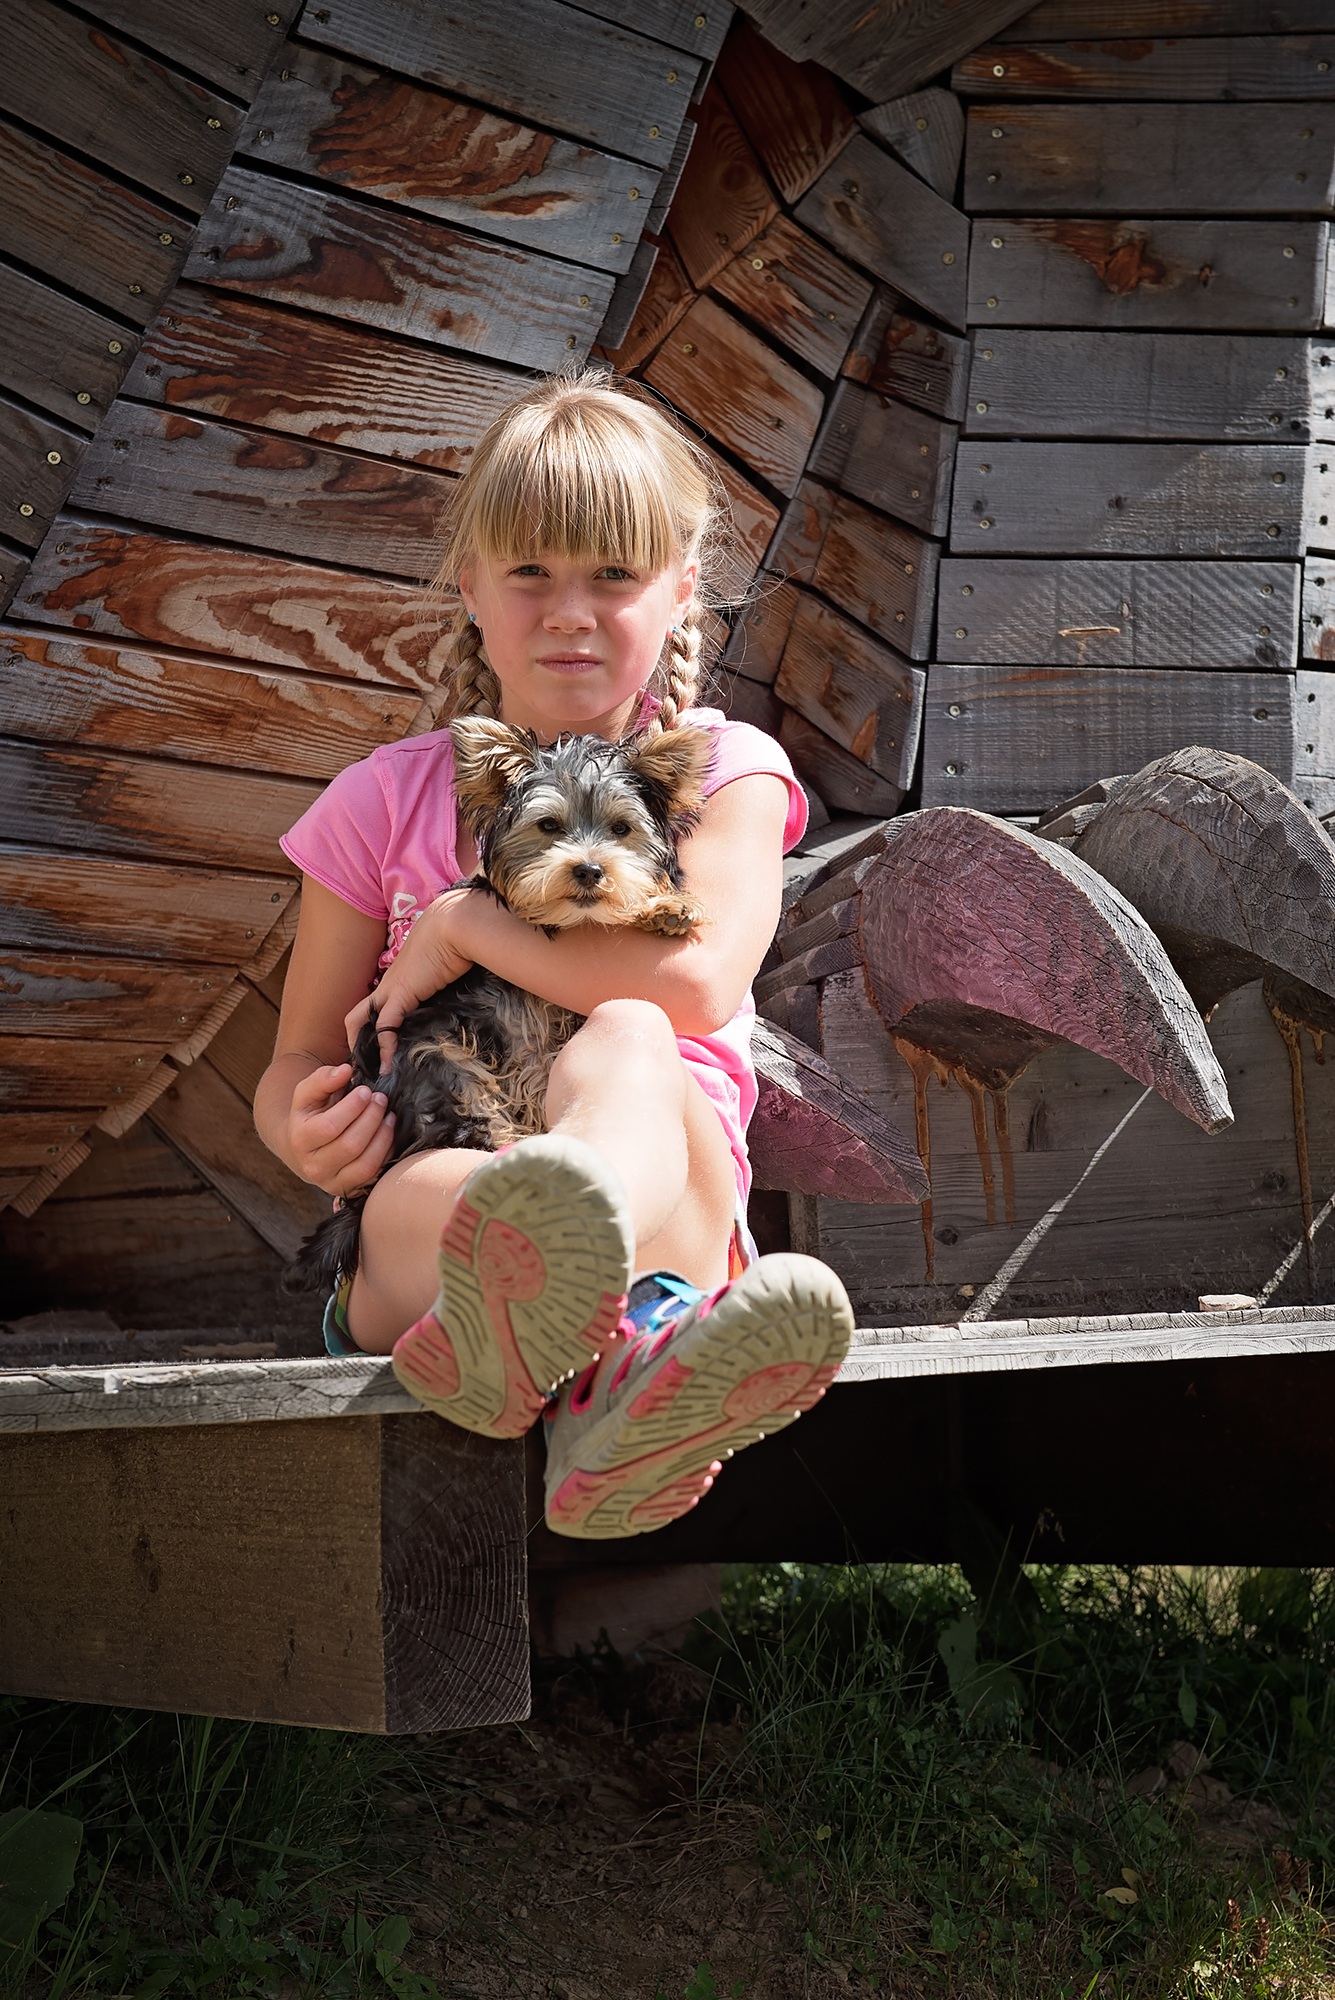
person, girl, dog, model, spring, sitting, child, human, clothing, lady, fun, blond, image, out, young animal, photo shoot, small dog, human positions